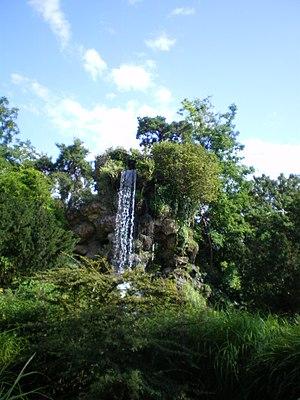
Le grand rocher de Bagatelle
Le château de Bagatelle est un pavillon de plaisance, ou « folie », construit en 1777 par l'architecte François-Joseph Bélanger pour le comte d'Artois dans le bois de Boulogne, aujourd'hui annexé à Paris.